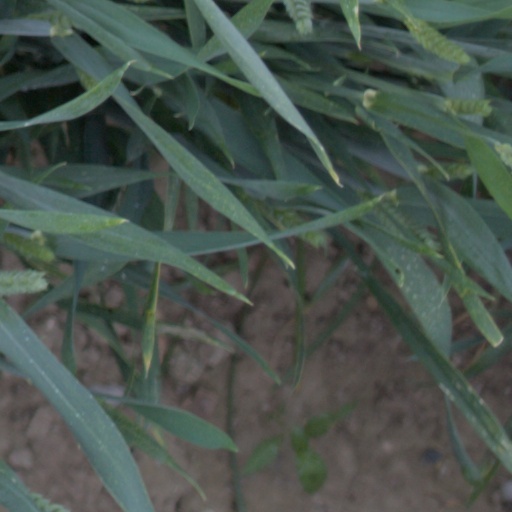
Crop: wheat